Anastasian War

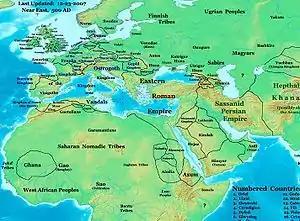
Roman and Persian Empires in 500, also showing their neighbors, many of whom were dragged into wars between the great powers.

In 502, Kavad quickly captured the unprepared city of Theodosiopolis, perhaps with local support; the city was in any case undefended by troops and weakly fortified. Martyropolis also fell in the same year. Kavad then besieged the fortress-city of Amida through the autumn and winter (502-503) and captured it after a lengthy siege, although the defenders were unsupported by troops. Many people, particularly the population of Amida, were deported to Pars and Khuzestan in Persia, in particular, to the new city of Veh-az-Amid Kavad (Arrajan).